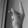
ASL letter: K